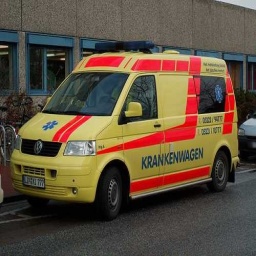
Label: ambulance